Spain–Uzbekistan relations

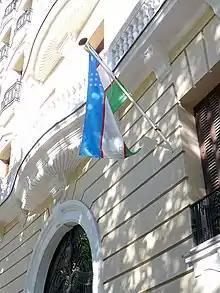
Embassy of Uzbekistan in Madrid

The Embassy of Ruy González de Clavijo at the beginning of the 15th century to Samarkand, capital of the Emir Timur empire, better known in the West as Tamerlane (which in Persian means, contemptuously, "Timur the Lame"), represents a historical milestone of relations between Spain and Uzbekistan that is still referred to in bilateral contacts.